Castlemaine Art Museum

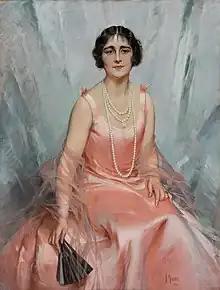
James Quinn, "Portrait of the Duchess of York", 1931

While its building was assertively Modern, attitudes prevailing during the 1930s and 1940s meant that the collection of works within remained conservative. One artist, and one of the wealthiest, associated with the Gallery, A.M.E. Bale was vehement in her distaste for anything 'modern,' echoing the views of then National Gallery of Victoria director James Stuart MacDonald who, of the 1939 Herald exhibition of contemporary French and English painting sponsored by Sir Keith Murdoch, proclaimed, 'They are exceedingly wretched paintings ... putrid meat ... the product of degenerates and perverts ... filth'. A demonstration of these conservative values was the Gallery's 1931 commissioning of James Quinn's painting of the Duchess of York, then in 1933 to have painter W B Mclnnes travel to England to portray the Duke of York (later King George VI). Numbers of 20th-century artists represented were members of the conservative, anti-modernist Australian Academy of Art (1937–1946), while others joined its rival the Contemporary Art Society.